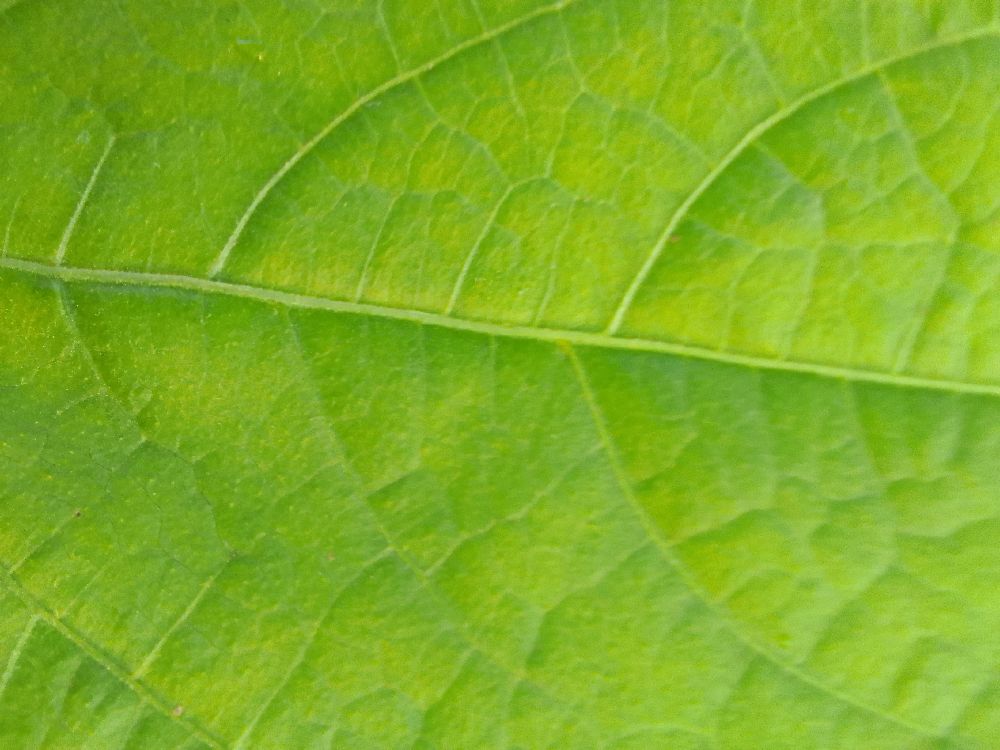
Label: healthy